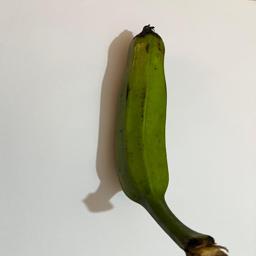
Ripeness: Green